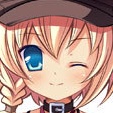
Portrait style: Anime Portrait